Question: What is the last word on the top sign?
Tambaya: Wacce ce kalma ta ƙarshe a alamar saman?
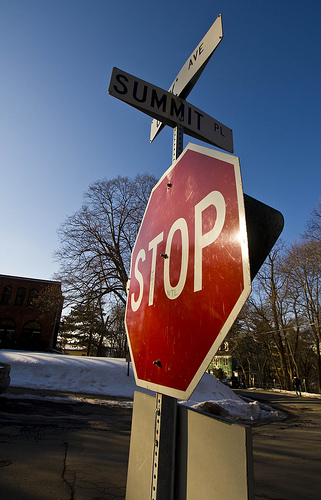
Answer: AVE.
Amsa: AVE.